Todd Hiett

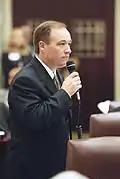
Hiett addresses the Oklahoma House of Representatives

Hiett has said he was motivated to enter politics when the Oklahoma Department of Agriculture quarantined his herd of cattle, and extended the quarantine even after receiving blood tests on the animals that were negative for any disease. Hiett had to appear before the state Board of Agriculture to get the quarantine lifted.